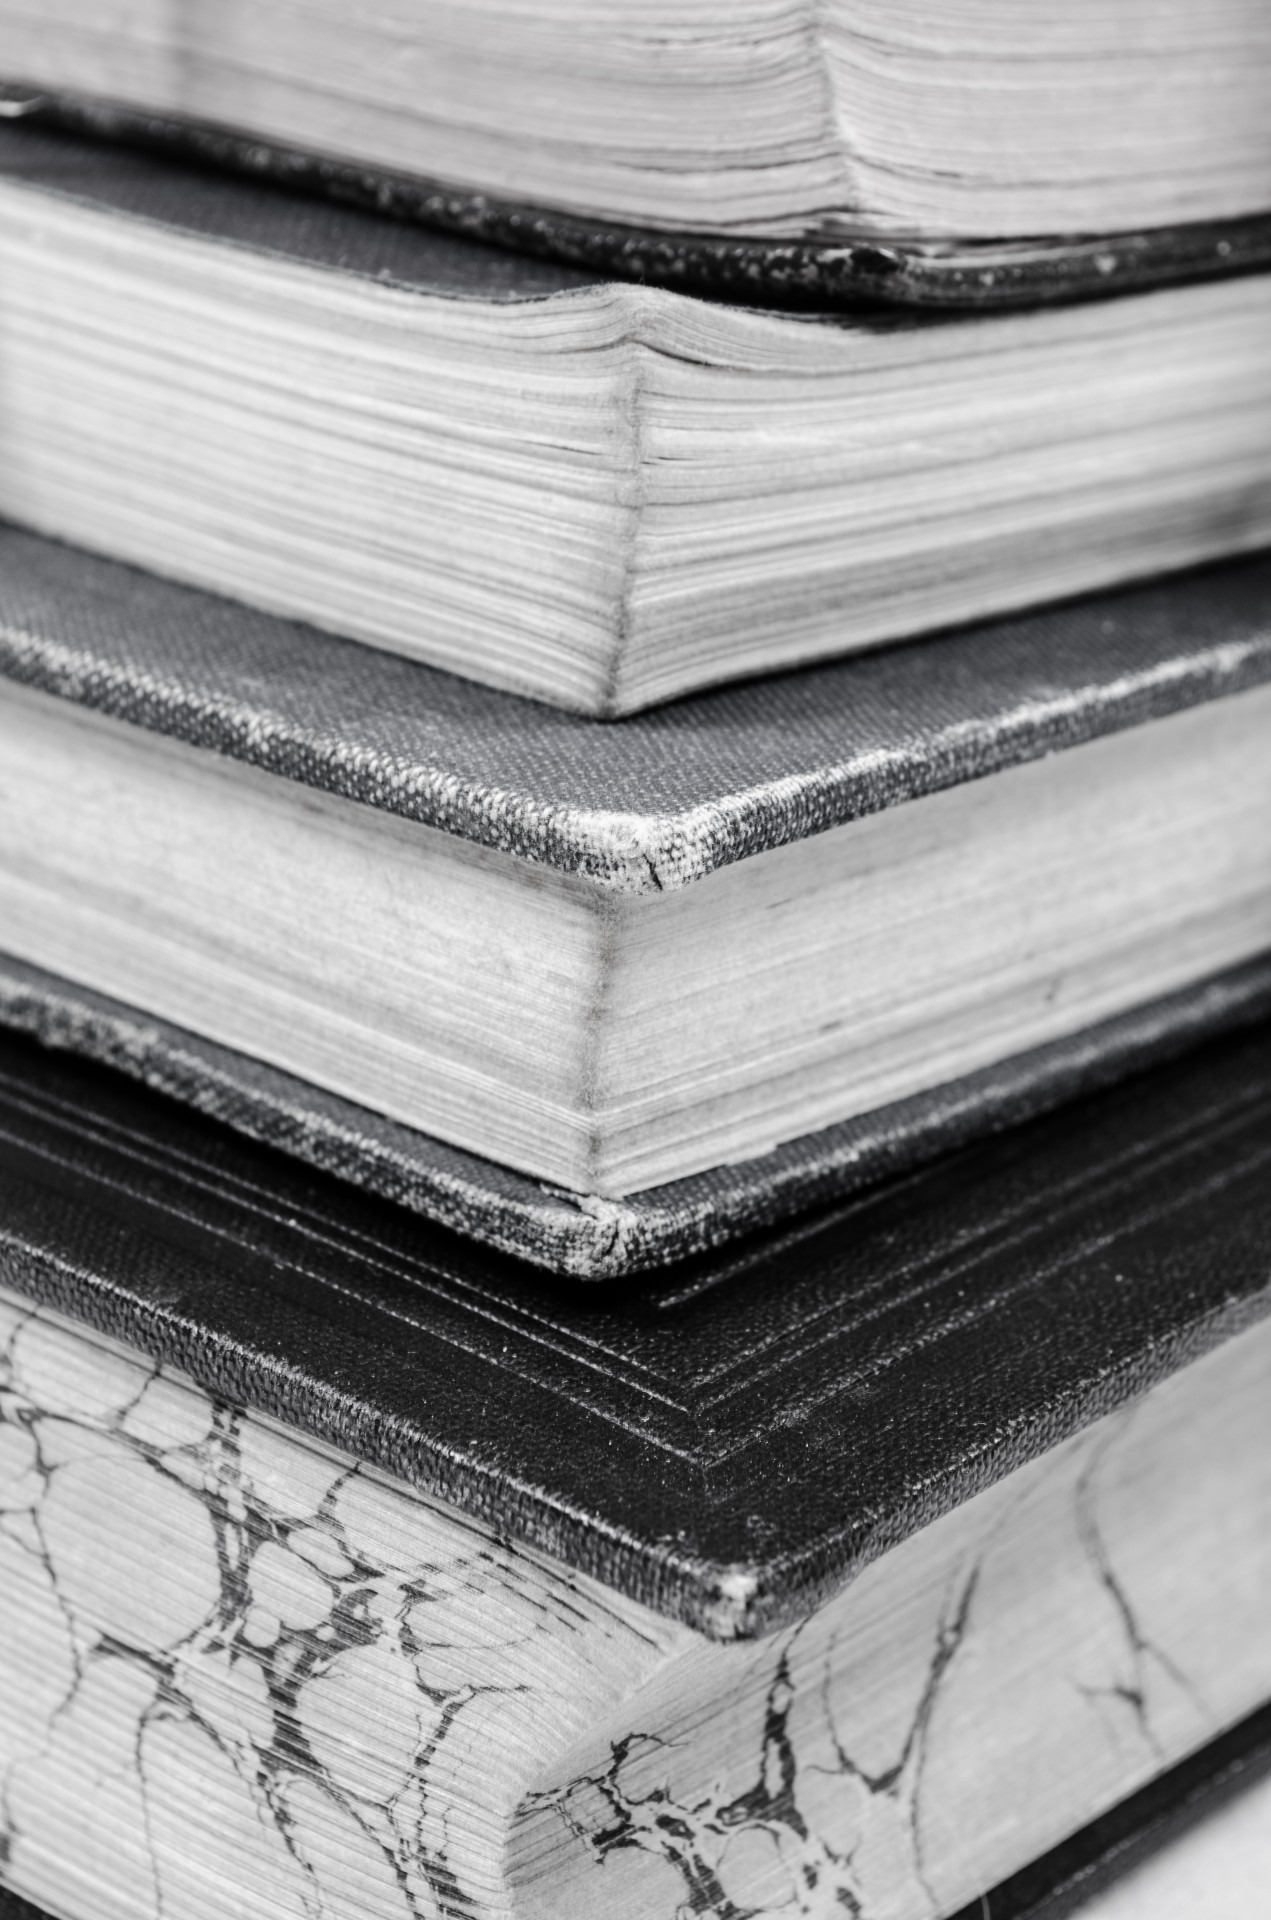
book, open, black and white, group, wood, white, row, old, isolated, pile, pattern, line, red, collection, metal, brown, ancient, dirty, stack, object, black, yellow, monochrome, page, material, bookshelf, research, textile, literature, study, sketch, drawing, design, text, university, history, learning, document, heap, classics, wisdom, literary, monochrome photography